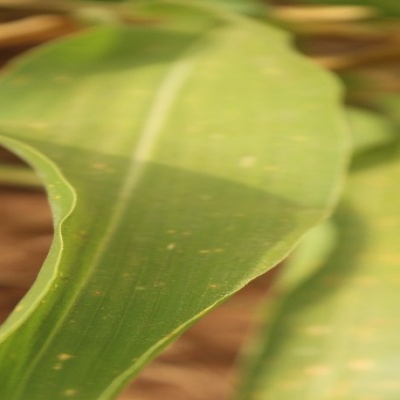
Label: Corn_(Maize)___Leaf_Spot